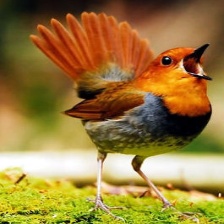
Species: JAPANESE ROBIN
Scientific name: ERITHACUS AKAHIGE
ImageNet parent category: robin